History of Iceland

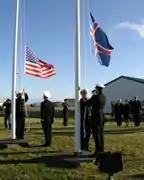
The flag of Iceland being raised and the flag of the United States being lowered as the U.S. hands over the Keflavík Air Base to the Government of Iceland.

The Cod Wars were a series of militarized interstate disputes between Iceland and the United Kingdom from the 1950s to the mid-1970s. The Proto Cod War (1952–1956) revolved around Iceland's extension of its fishery limits from 3 to 4 nautical miles. The First Cod War (1958–1961) was fought over Iceland's extension from 4 to 12 nautical miles (7 to 22 km). The Second Cod War (1972–1973) occurred when Iceland extended the limits to 50 miles (93 km). The Third Cod War (1975–1976) was fought over Iceland's extension of its fishery limits to 200 miles (370 km). Icelandic patrol ships and British trawlers clashed in all four Cod Wars. The Royal Navy was sent to the contested waters in the last three Cod Wars, leading to highly publicized clashes.